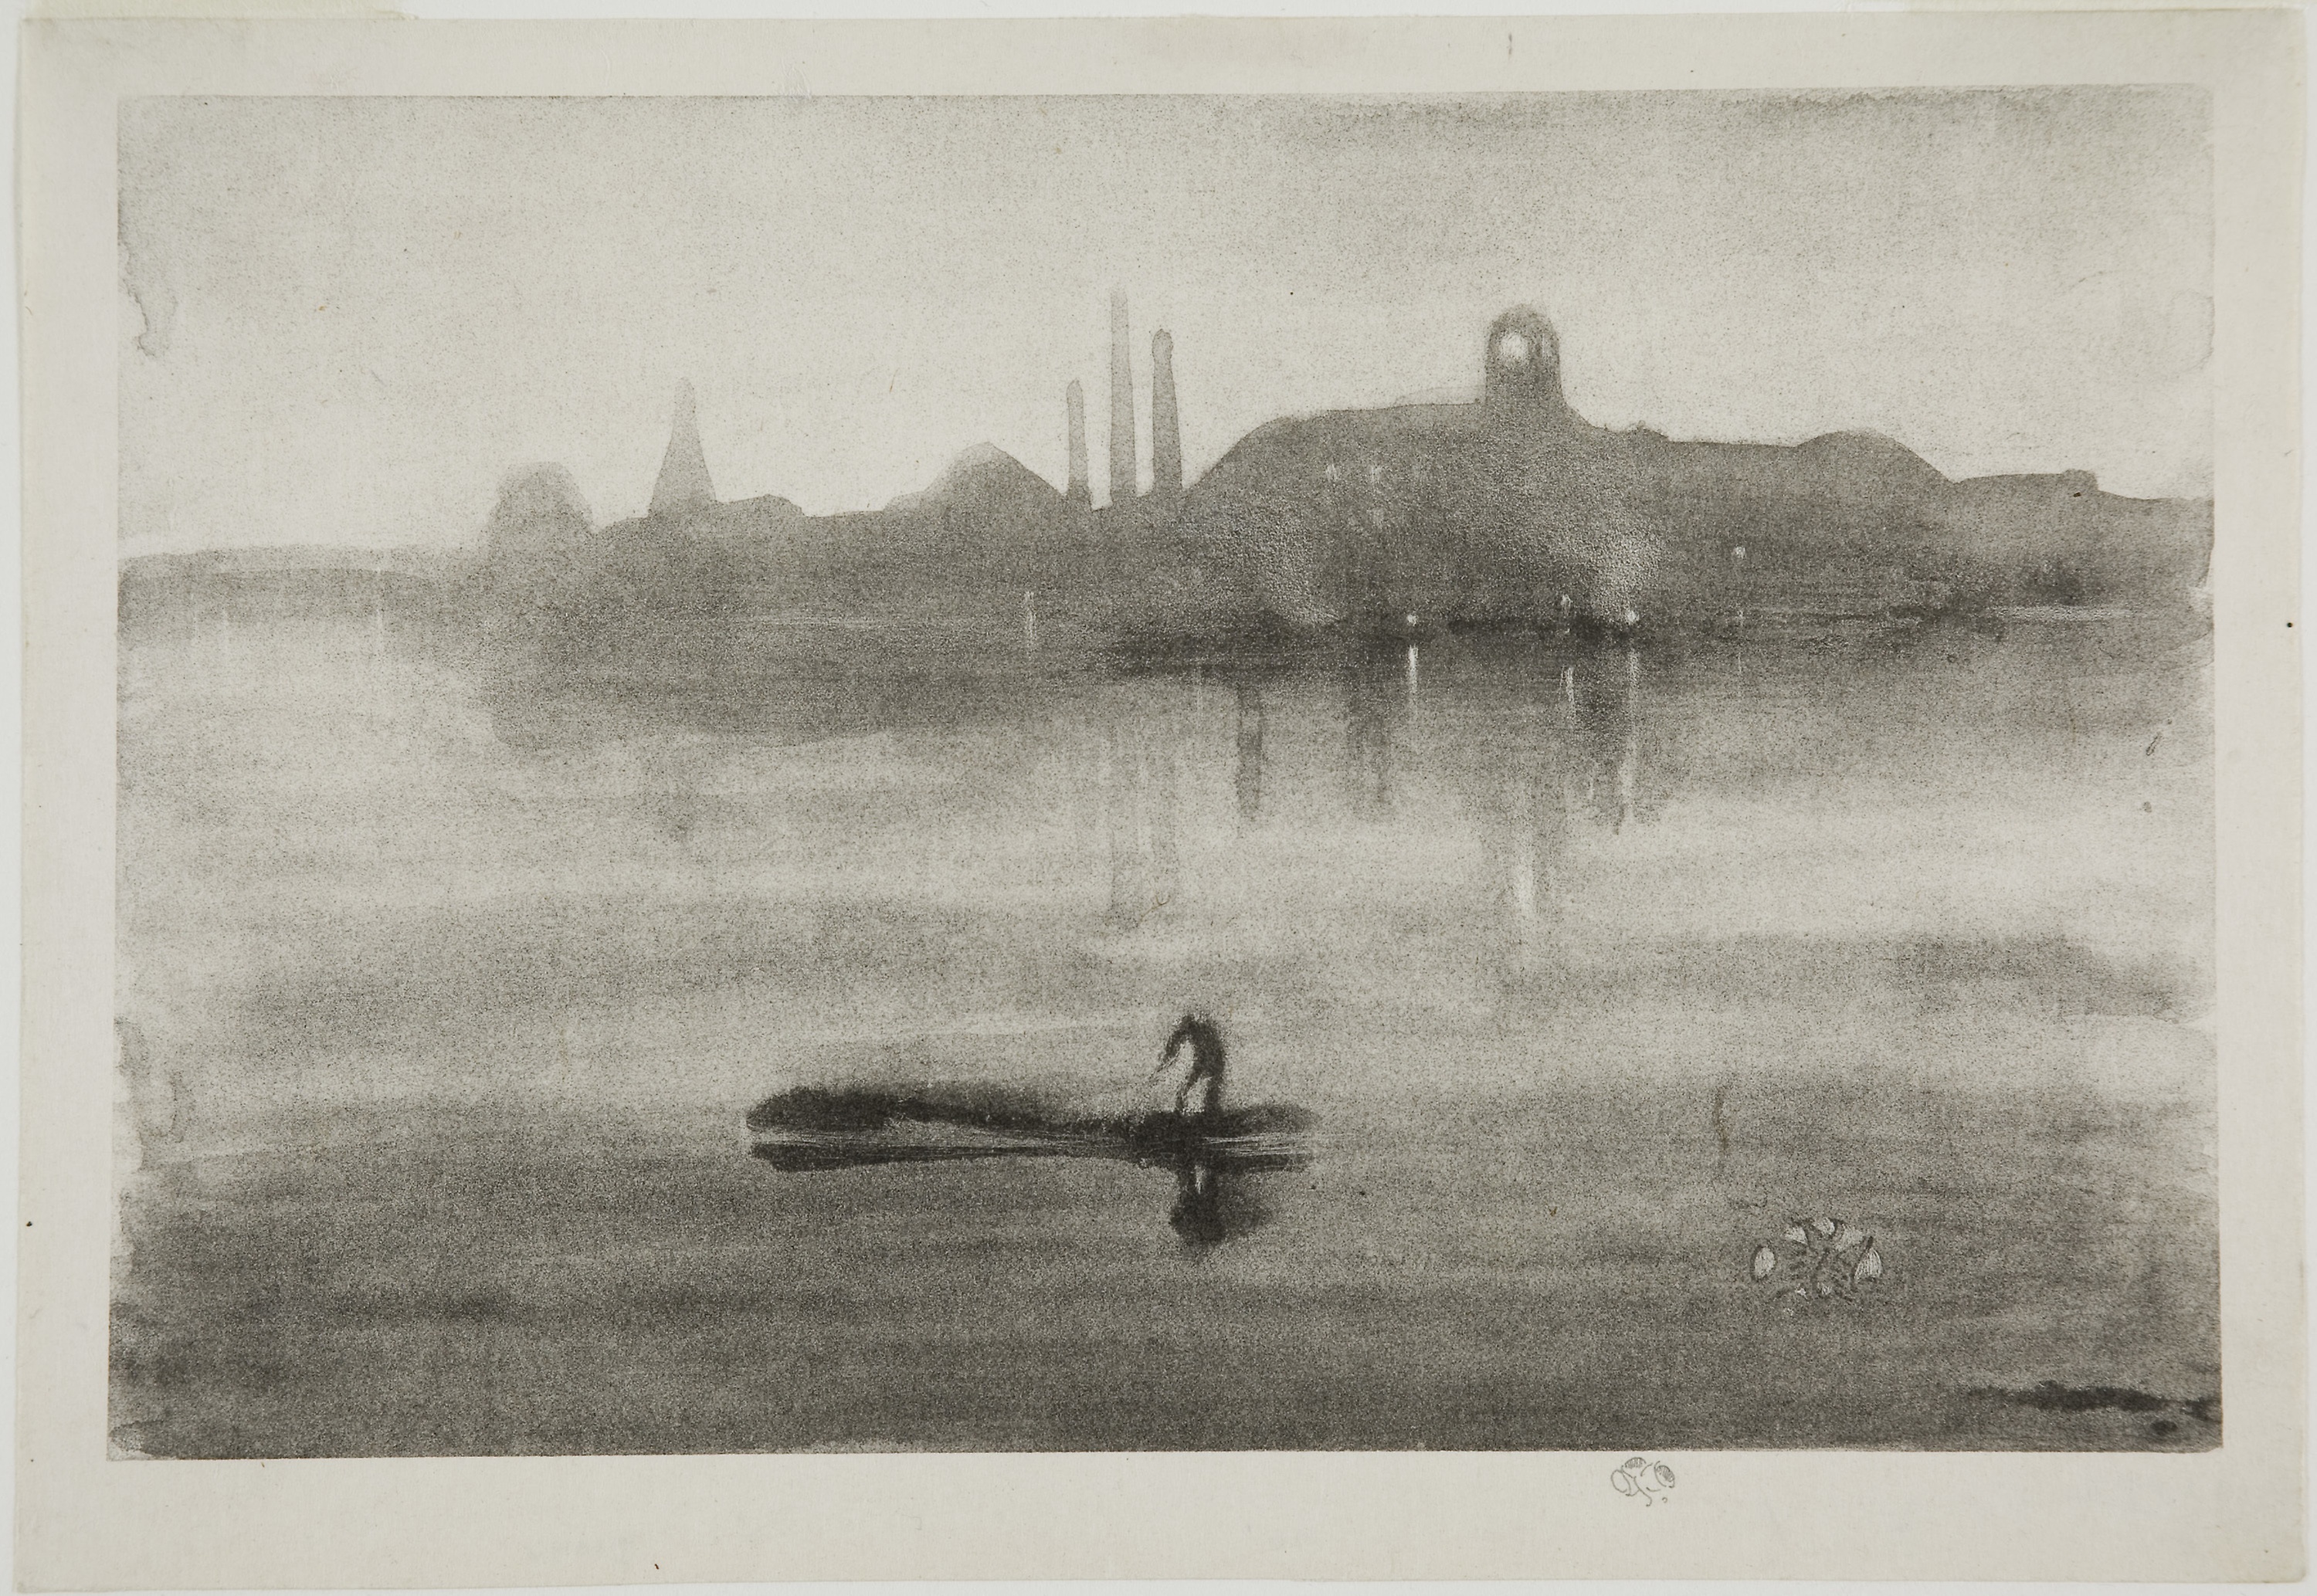
black and white, painting, history, visual arts, watercolor paint, artwork, paint, monochrome, monochrome photography, landscape, drawing, stock photography, water, still life photography